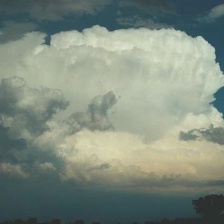
Cloud type: Cumulonimbus